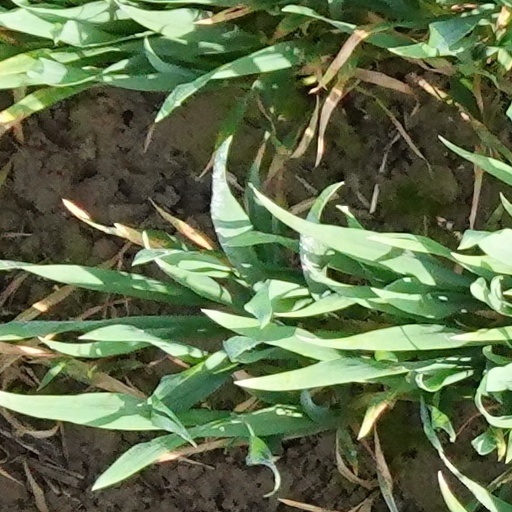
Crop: wheat